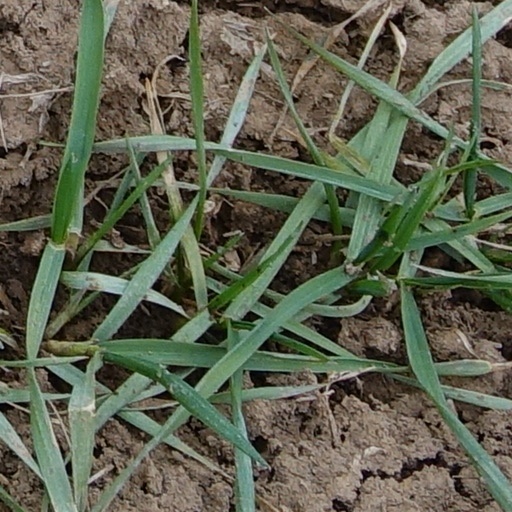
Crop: wheat